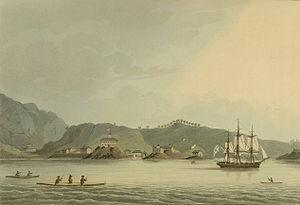
Un kayak ou kayac est un type de pirogue légère utilisant une pagaie pour le propulser, le diriger et l’équilibrer.
La bataille de Sitka conclut le dernier grand conflit armé entre les Russes et les autochtones d'Alaska, en réponse à la destruction d'un poste de commerce par les Amérindiens deux ans auparavant.